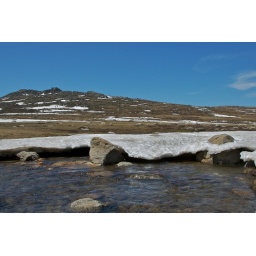
Crystal clear water in Merritts Creek off the Summit track, Kosciuszko National Park.